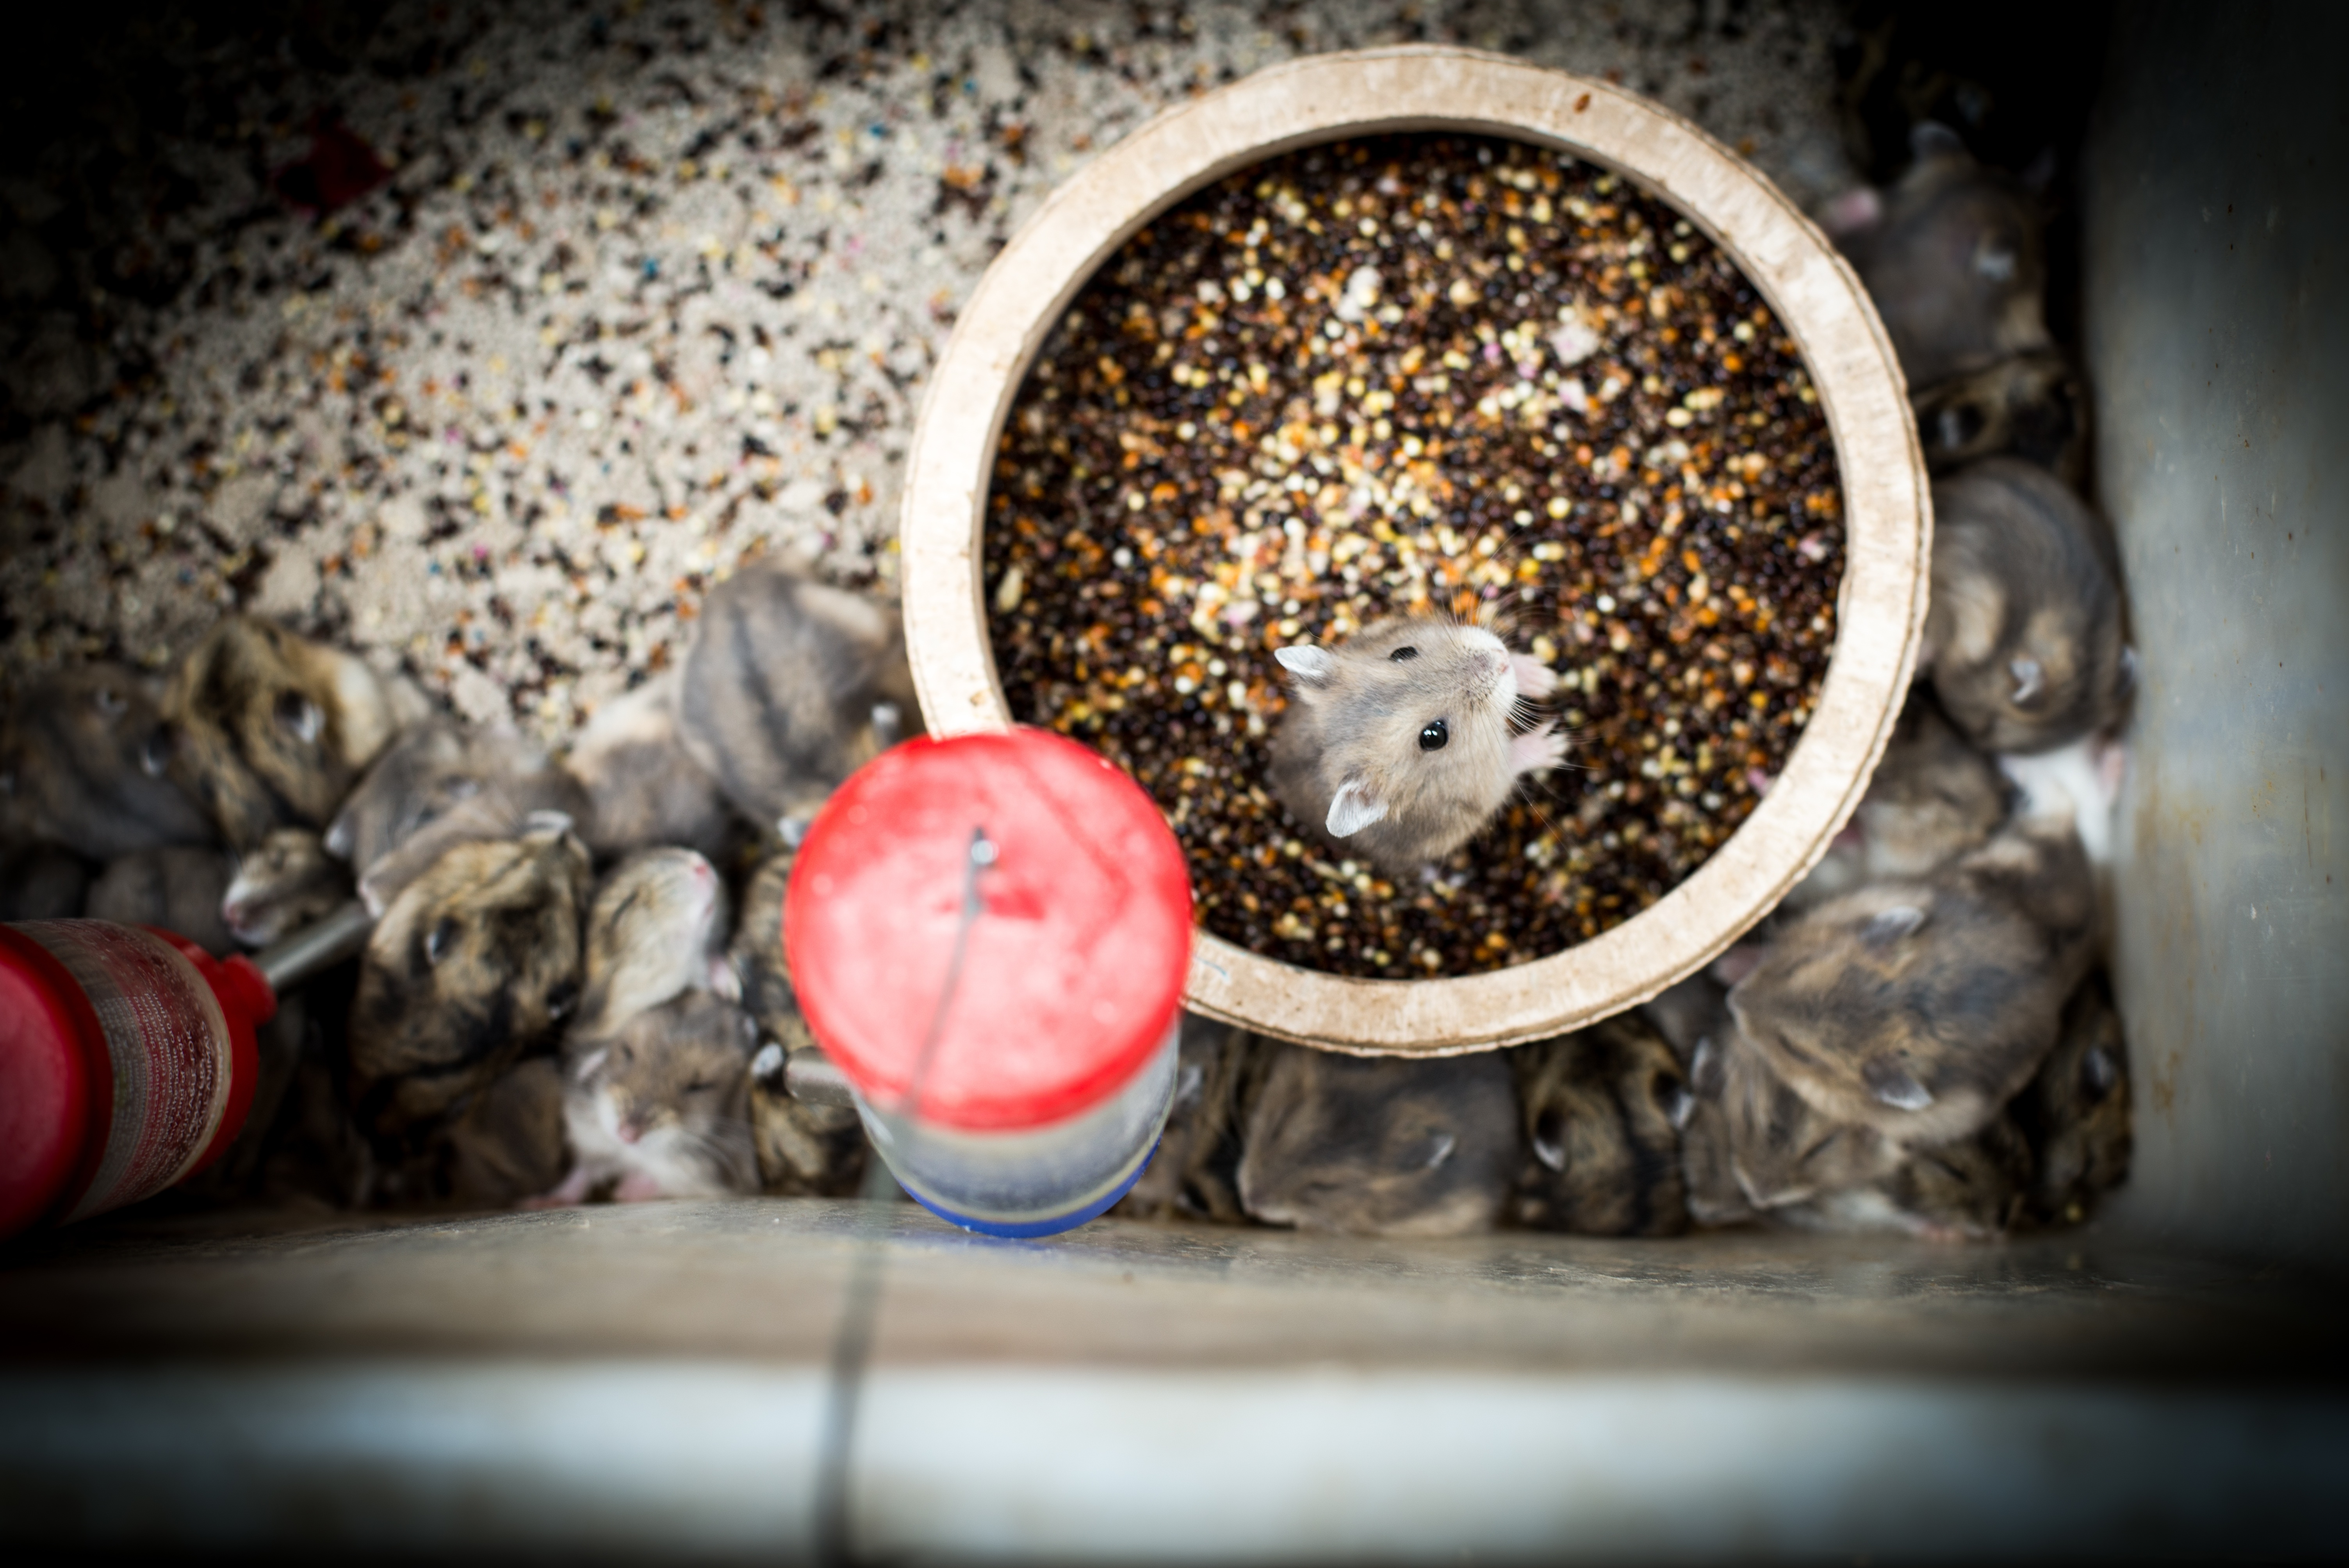
food, macro photography